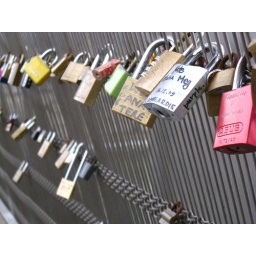
First saw this in Riga, Latvia - couples put a lock on the bridge as a sign of love.